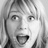
Emotion: surprise